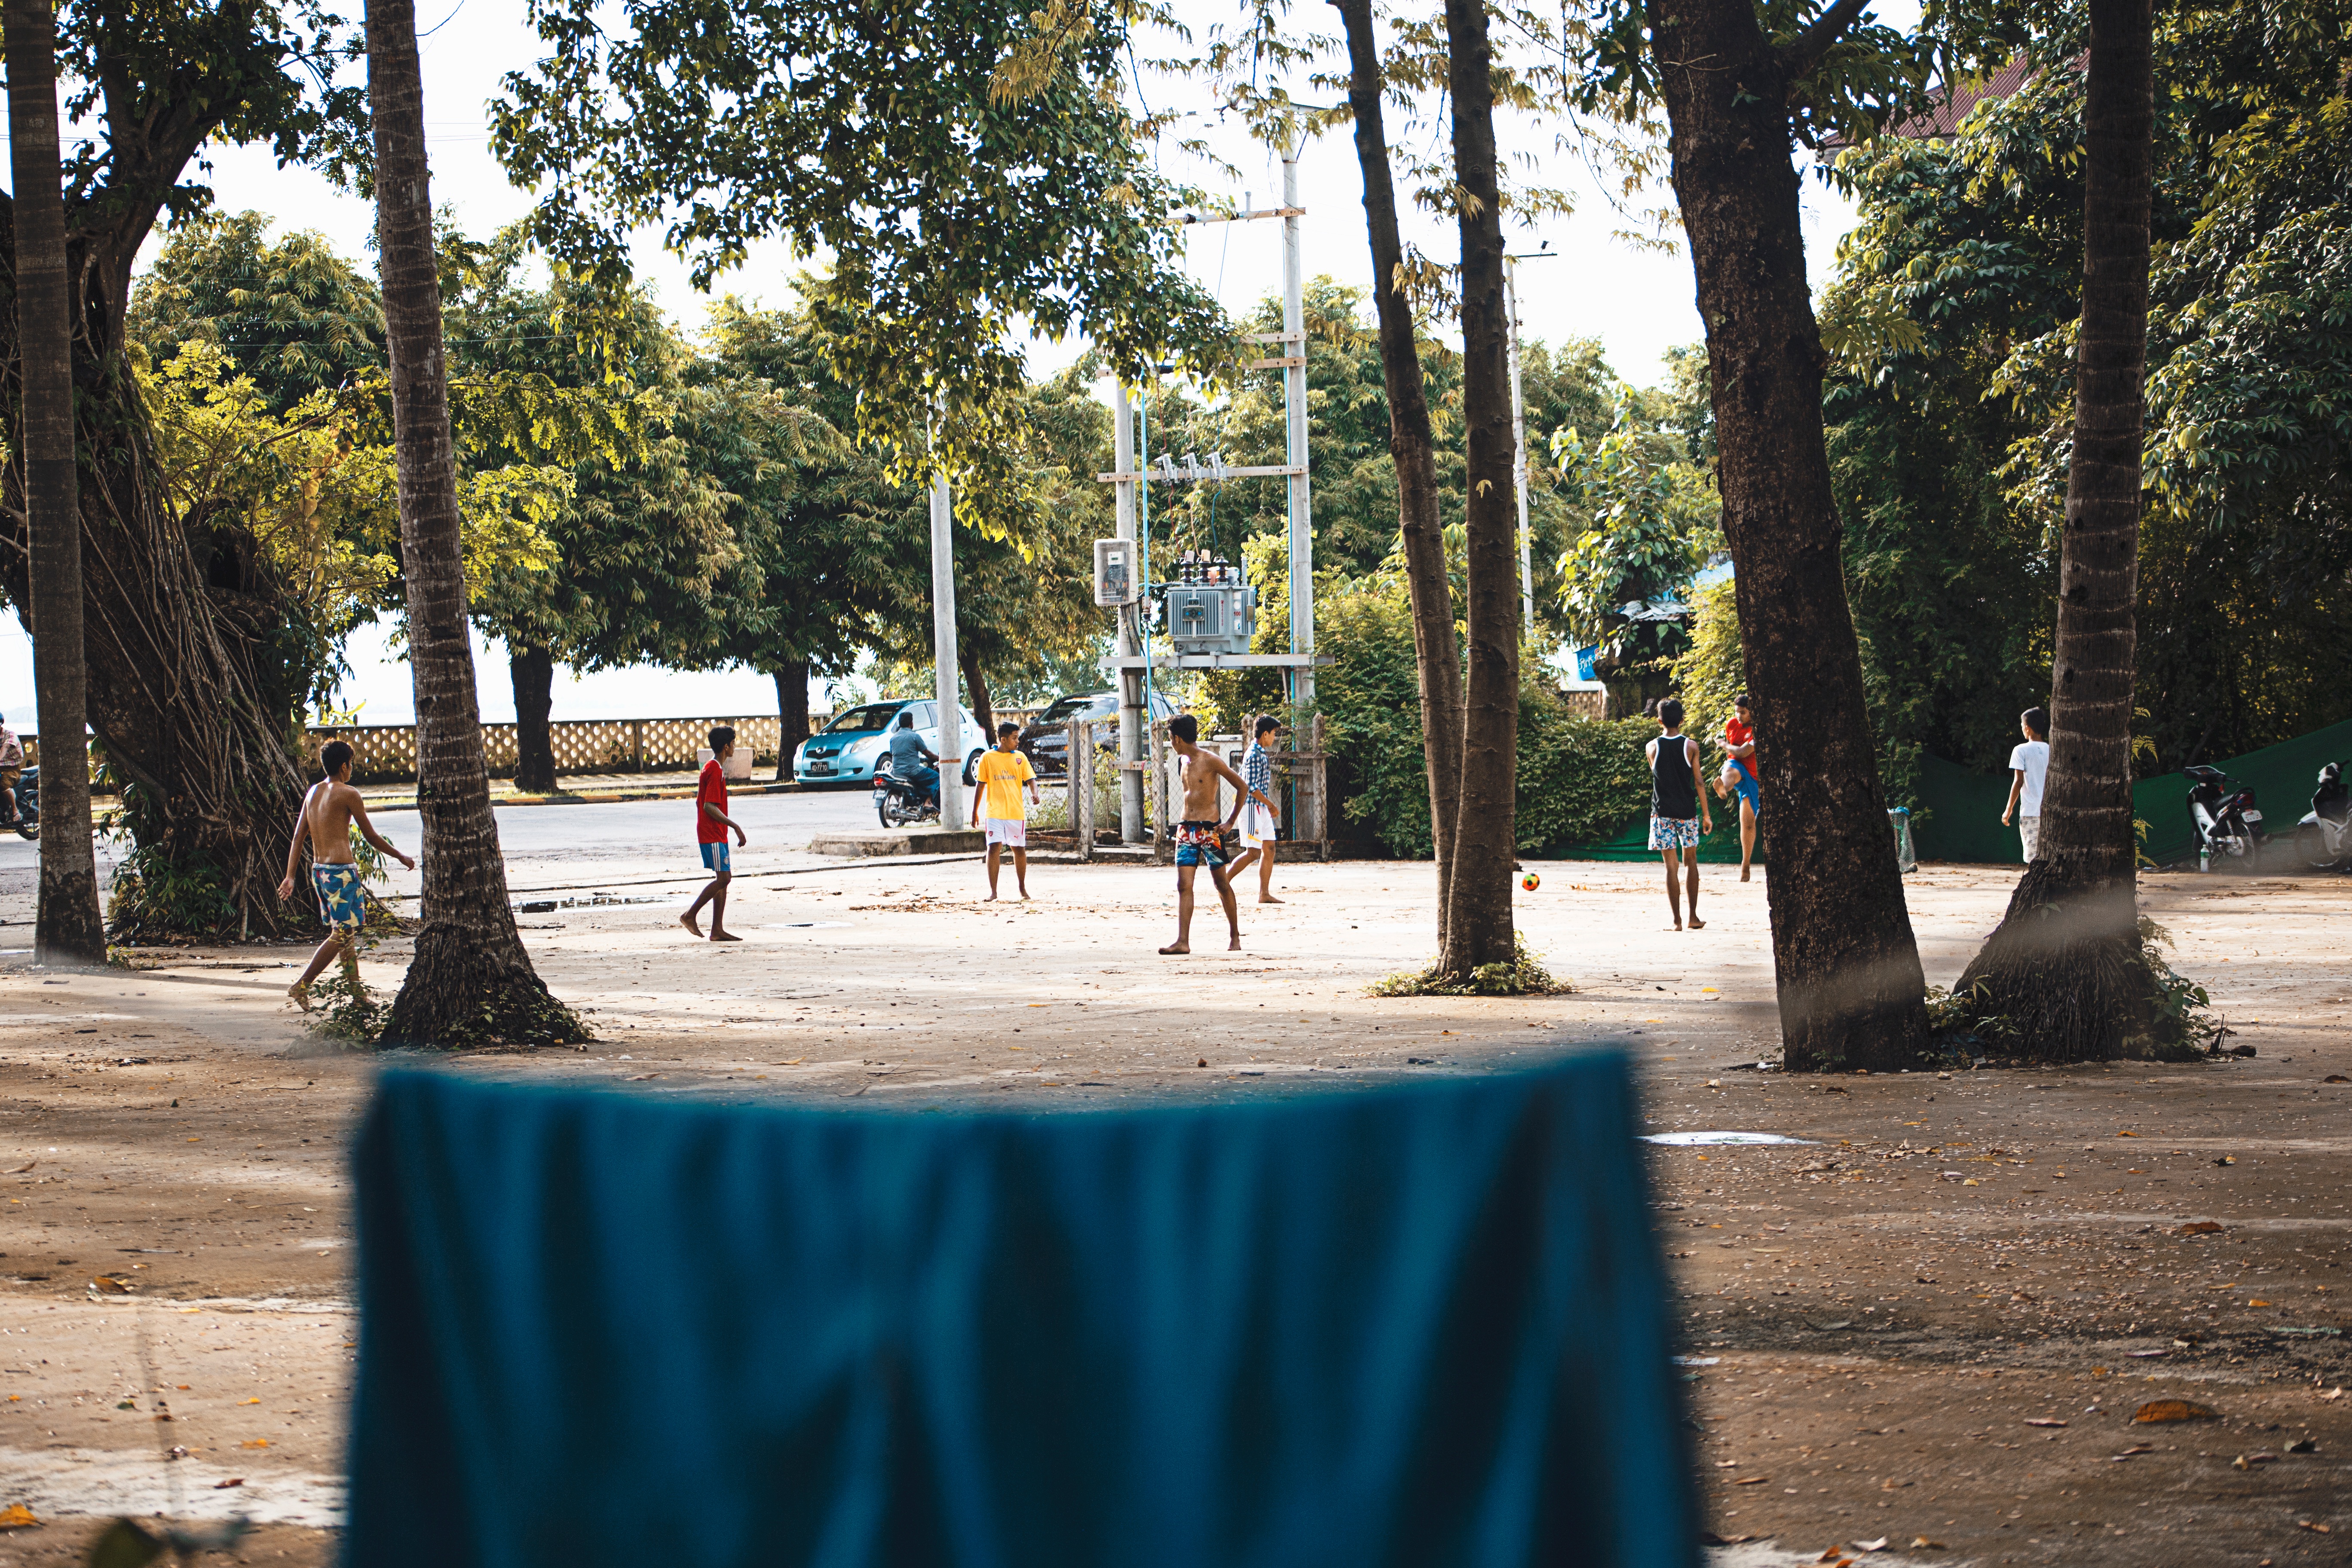
tree, city, vacation, spring, park, public space, playground, outdoor play equipment